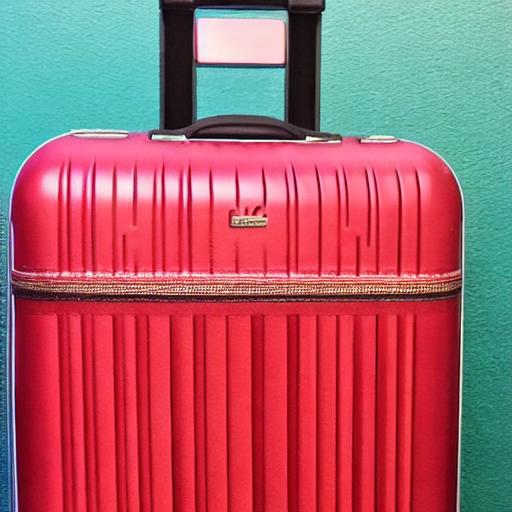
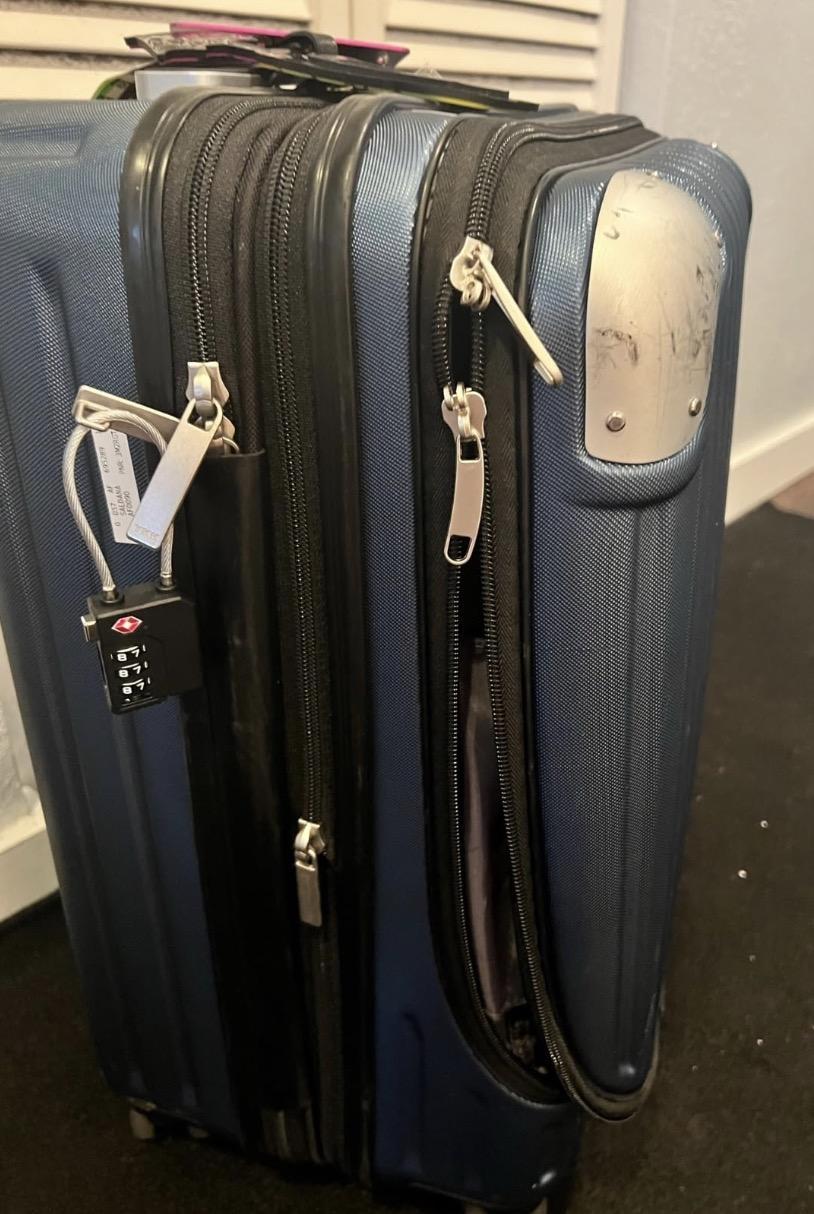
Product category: items_tea
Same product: no